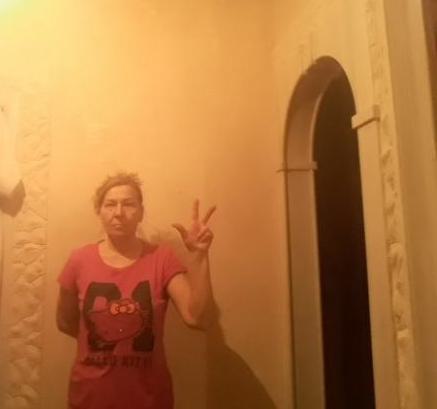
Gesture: three2